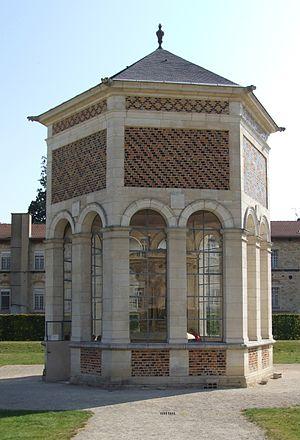
Puits de Moïse, Chartreuse de Champmol, Dijon, Bourgogne, FRANCE
Le puits de Moïse est le vestige d'un calvaire situé au milieu d'un puits autrefois au centre du grand cloître de la chartreuse de Champmol. Il se trouve actuellement au sein du parc du centre hospitalier spécialisé de Dijon, en Bourgogne-Franche-Comté.
La chartreuse de la Sainte-Trinité de Champmol est un ancien monastère de l'ordre des Chartreux situé à Dijon en Bourgogne, dont l'emplacement est actuellement occupé par un centre hospitalier.